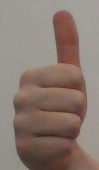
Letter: aleff